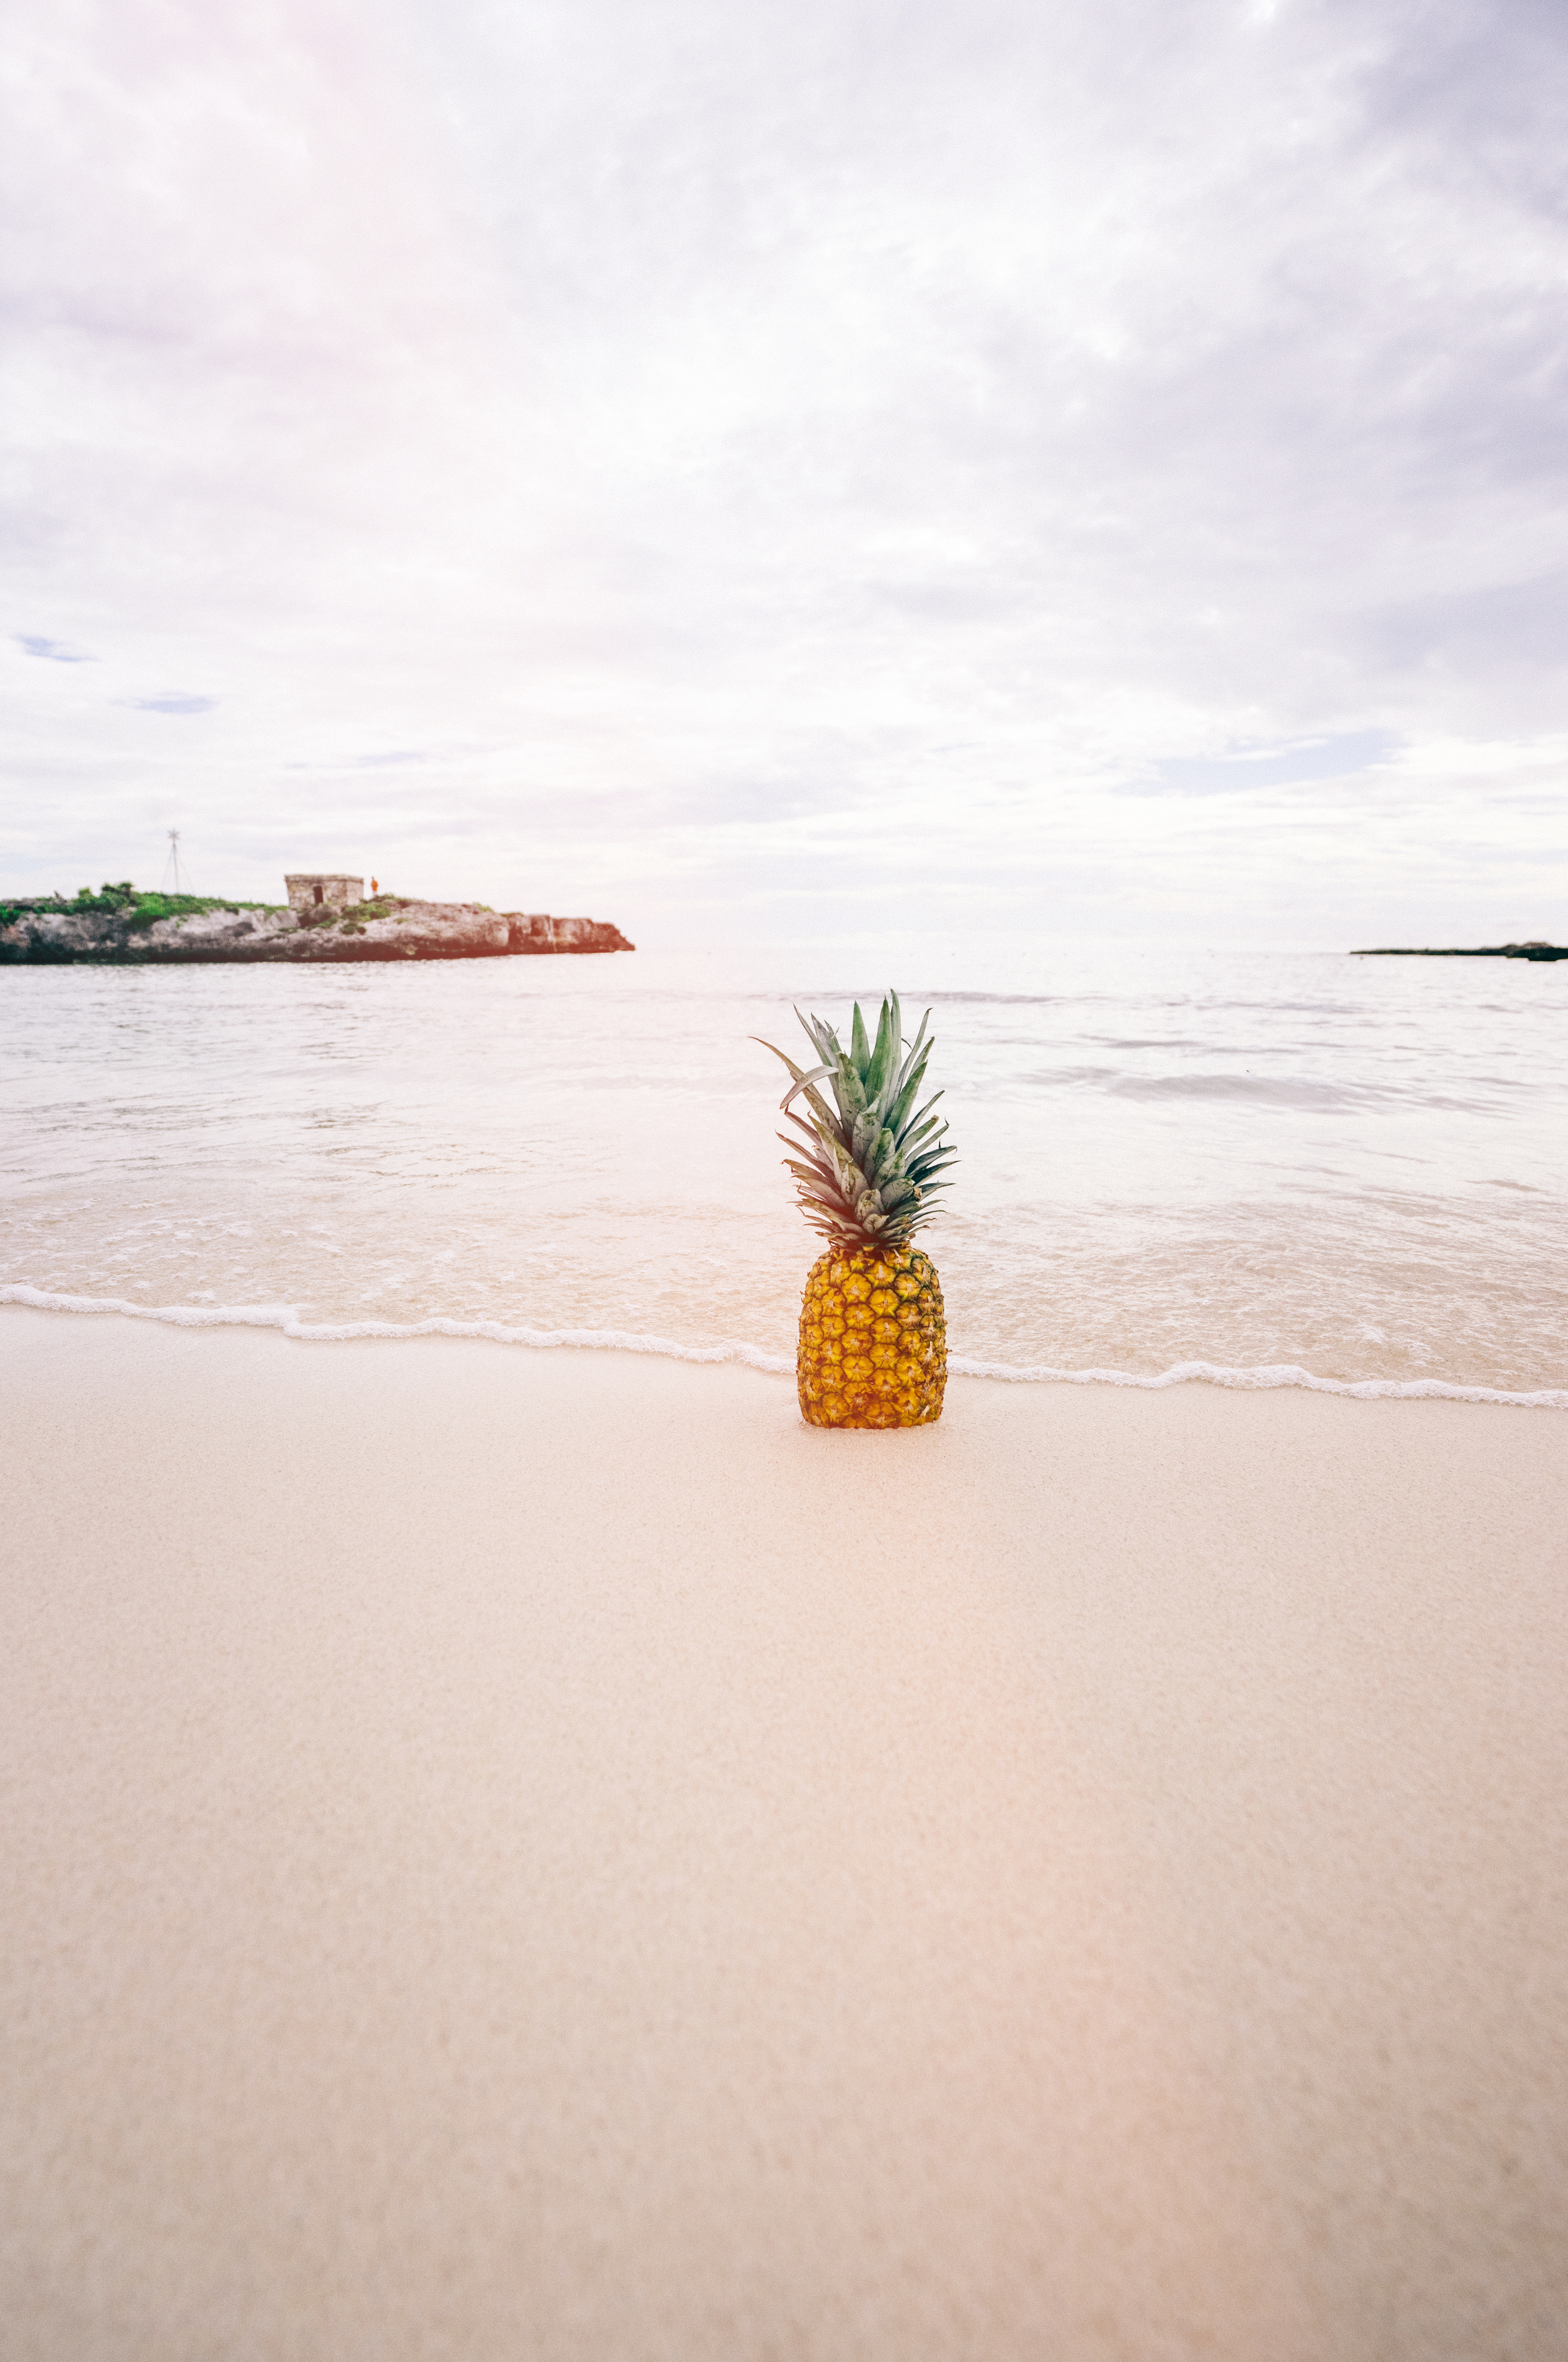
beach, sea, coast, water, sand, ocean, fruit, shore, seascape, bay, seashore, pineapple, body of water